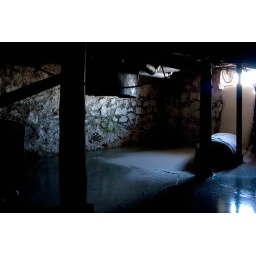
Basement in an abandoned house - that's about a foot of ice on the floor